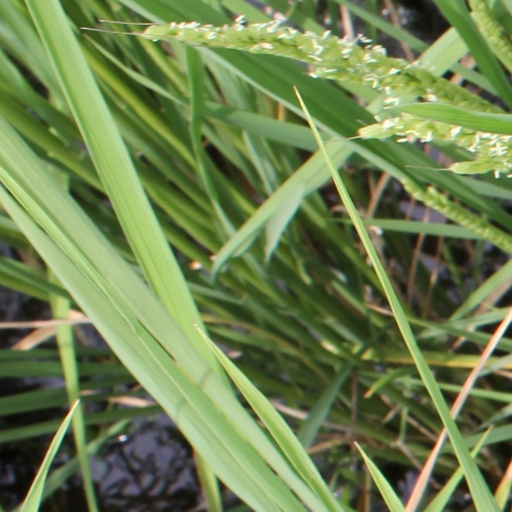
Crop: rice